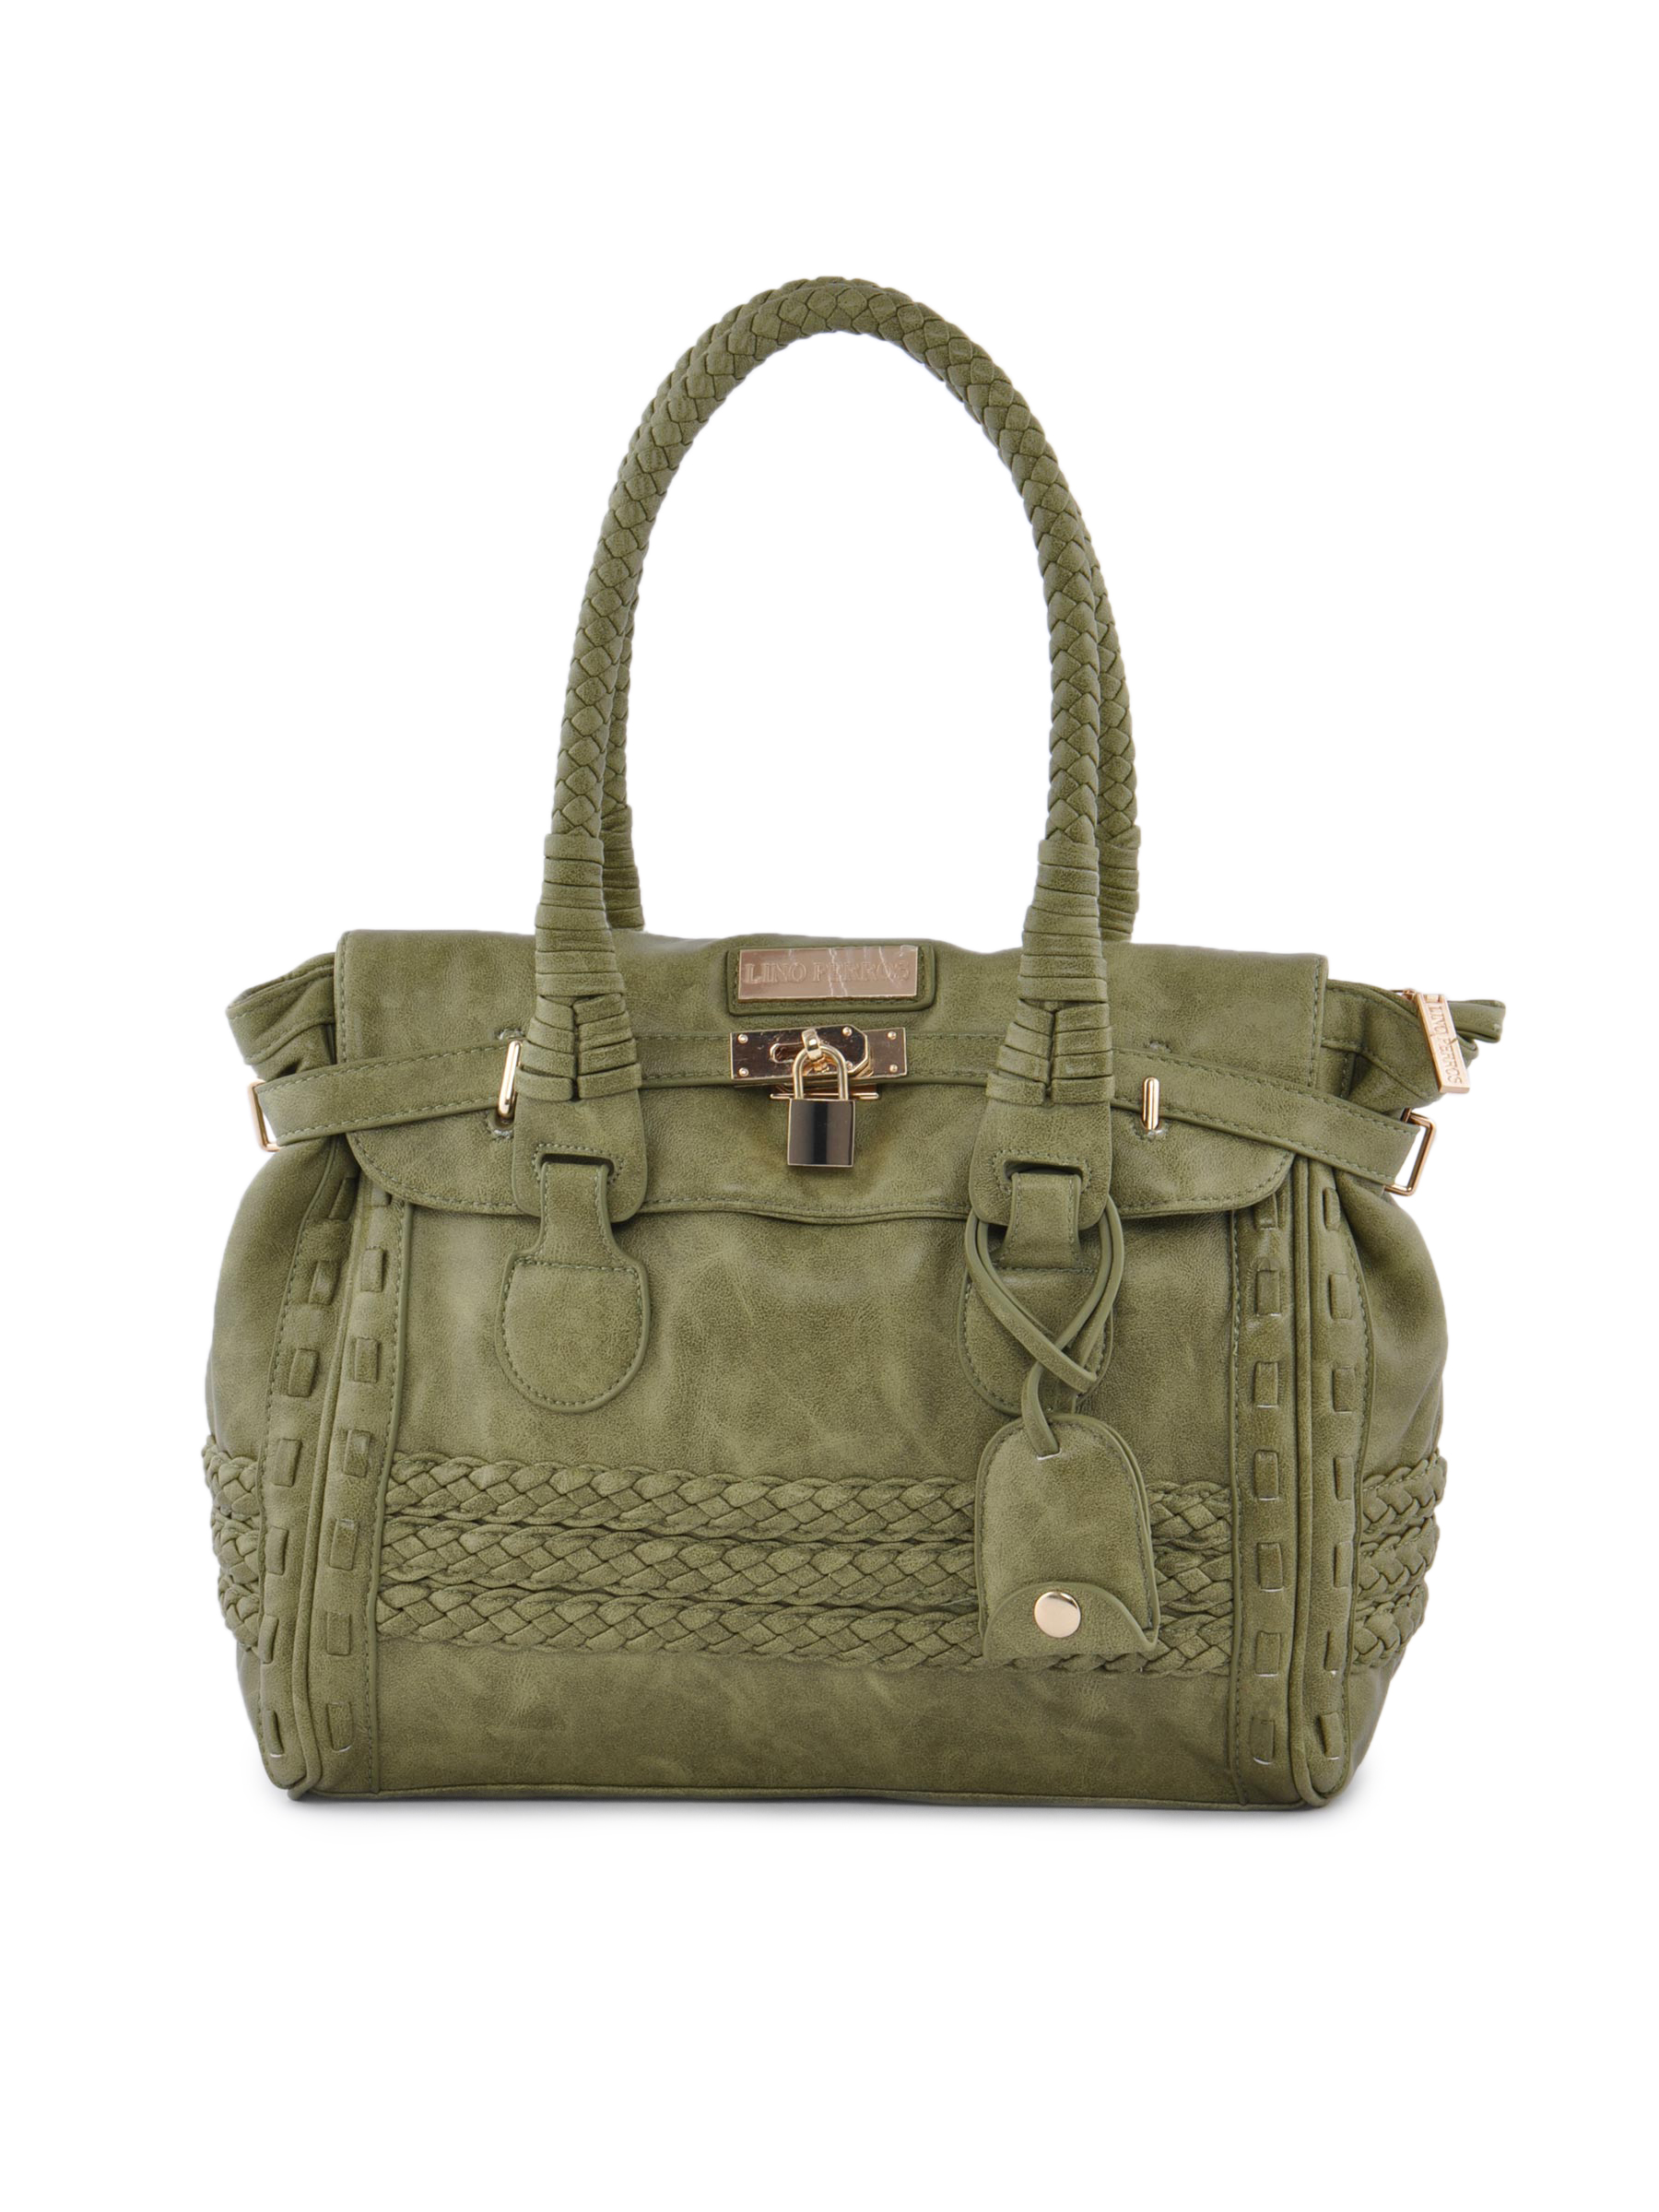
Lino Perros Women Lock Green Handbag
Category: Accessories / Bags / Handbags
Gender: Women
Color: Green
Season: Winter 2015
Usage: Casual